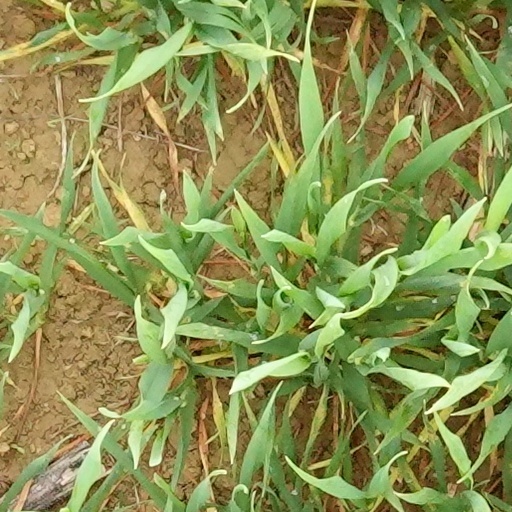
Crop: wheat